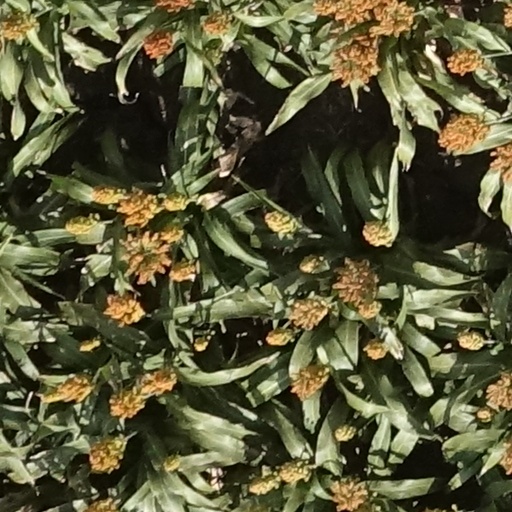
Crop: sorghum